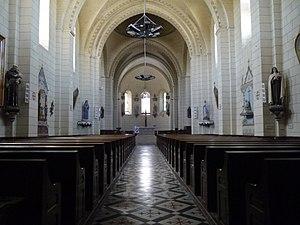
La nef vue de l'entrée de l'église.
L'église Notre-Dame-de-l'Assomption est une église catholique située à Ahuillé, dans le département français de la Mayenne.